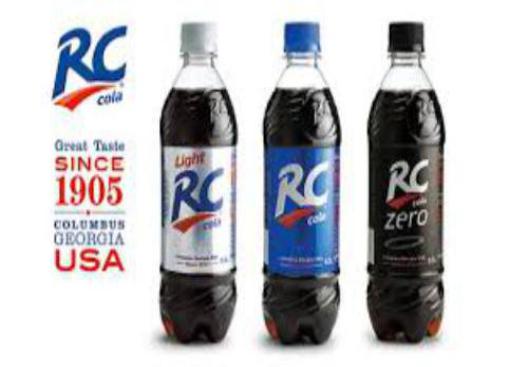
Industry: Food